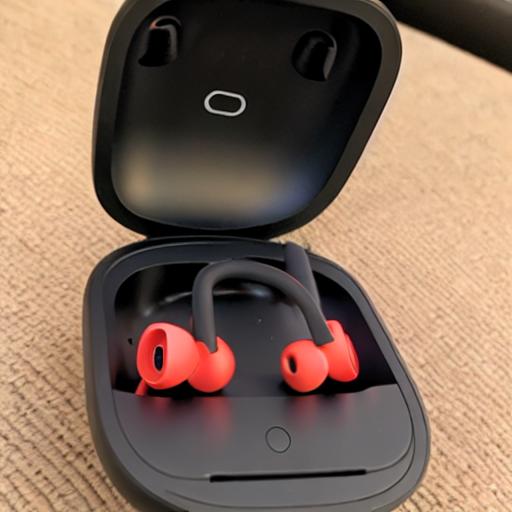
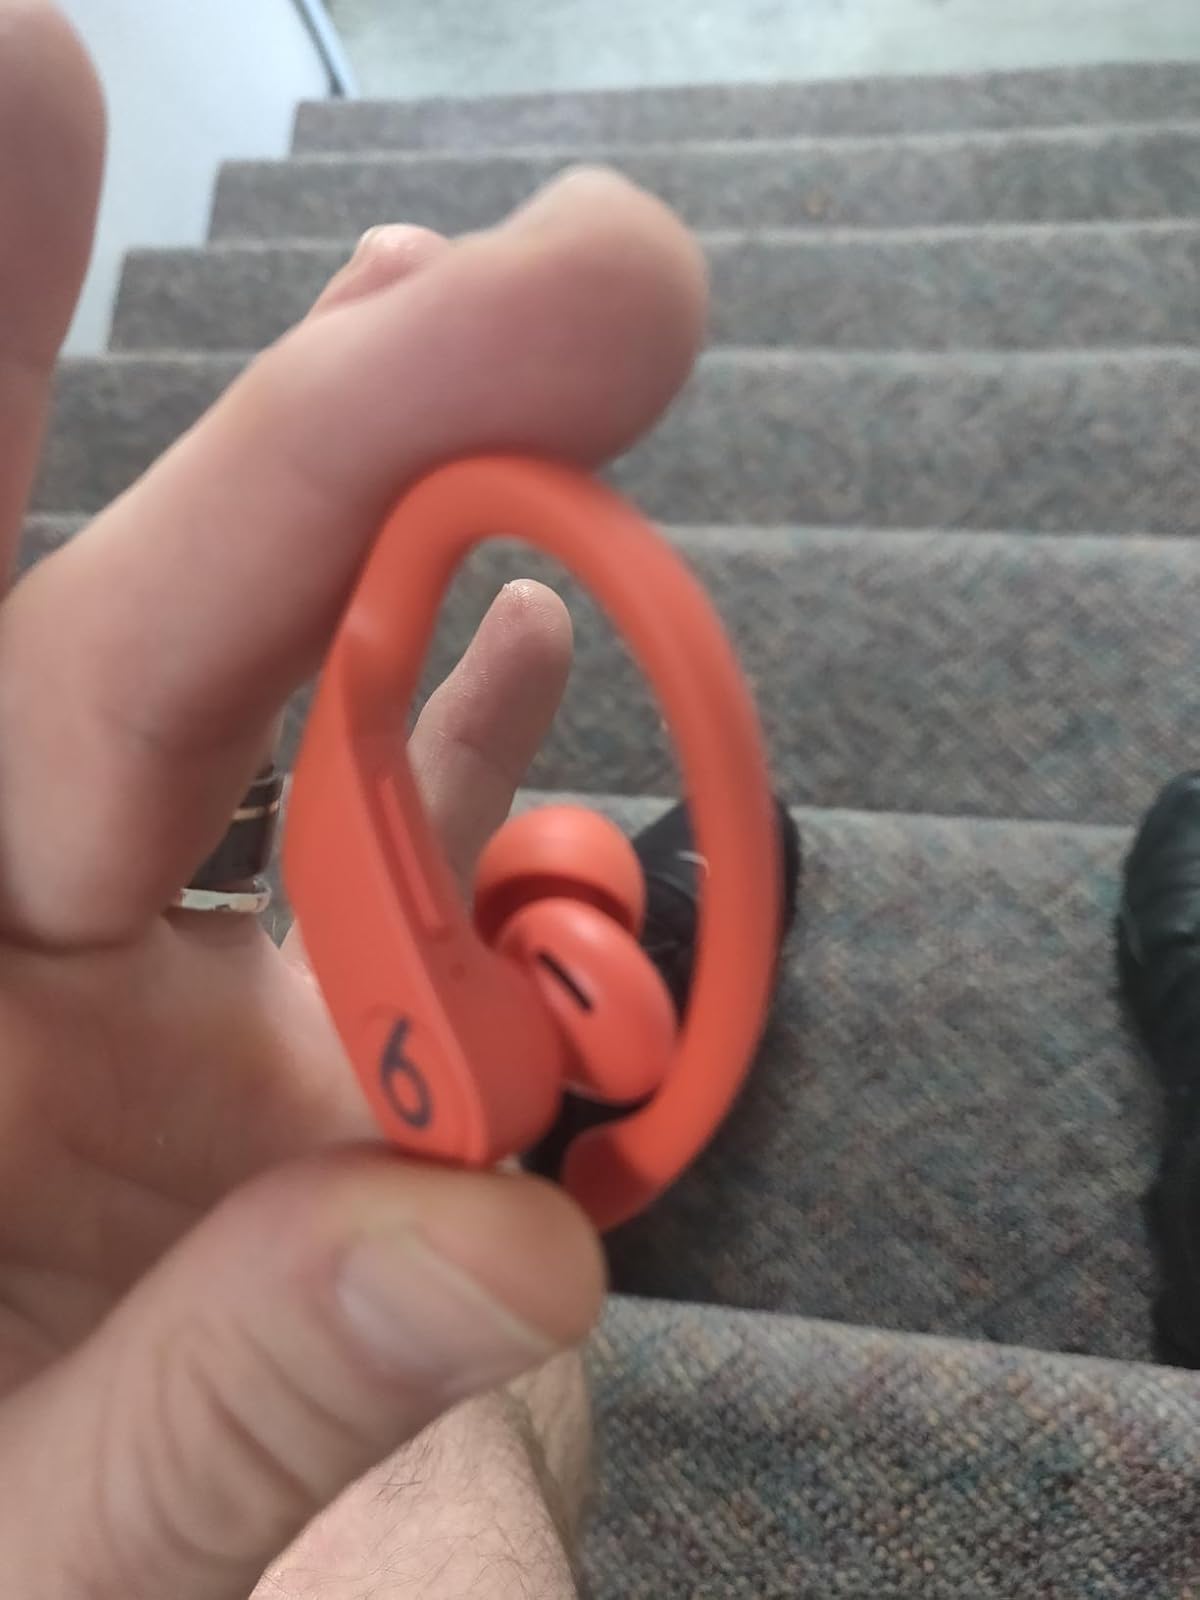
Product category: earbuds
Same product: no